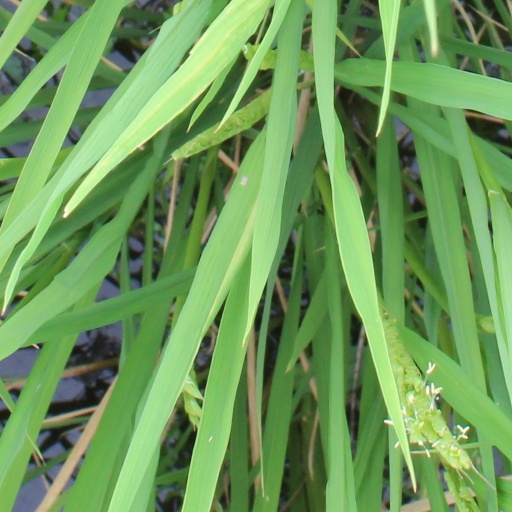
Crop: rice